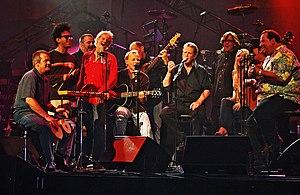
Brian Wilson Presents Smile est le sixième album solo de Brian Wilson, sorti en 2004.